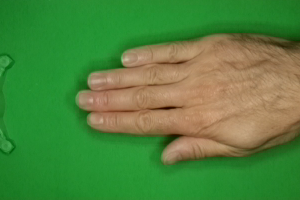
Label: paper